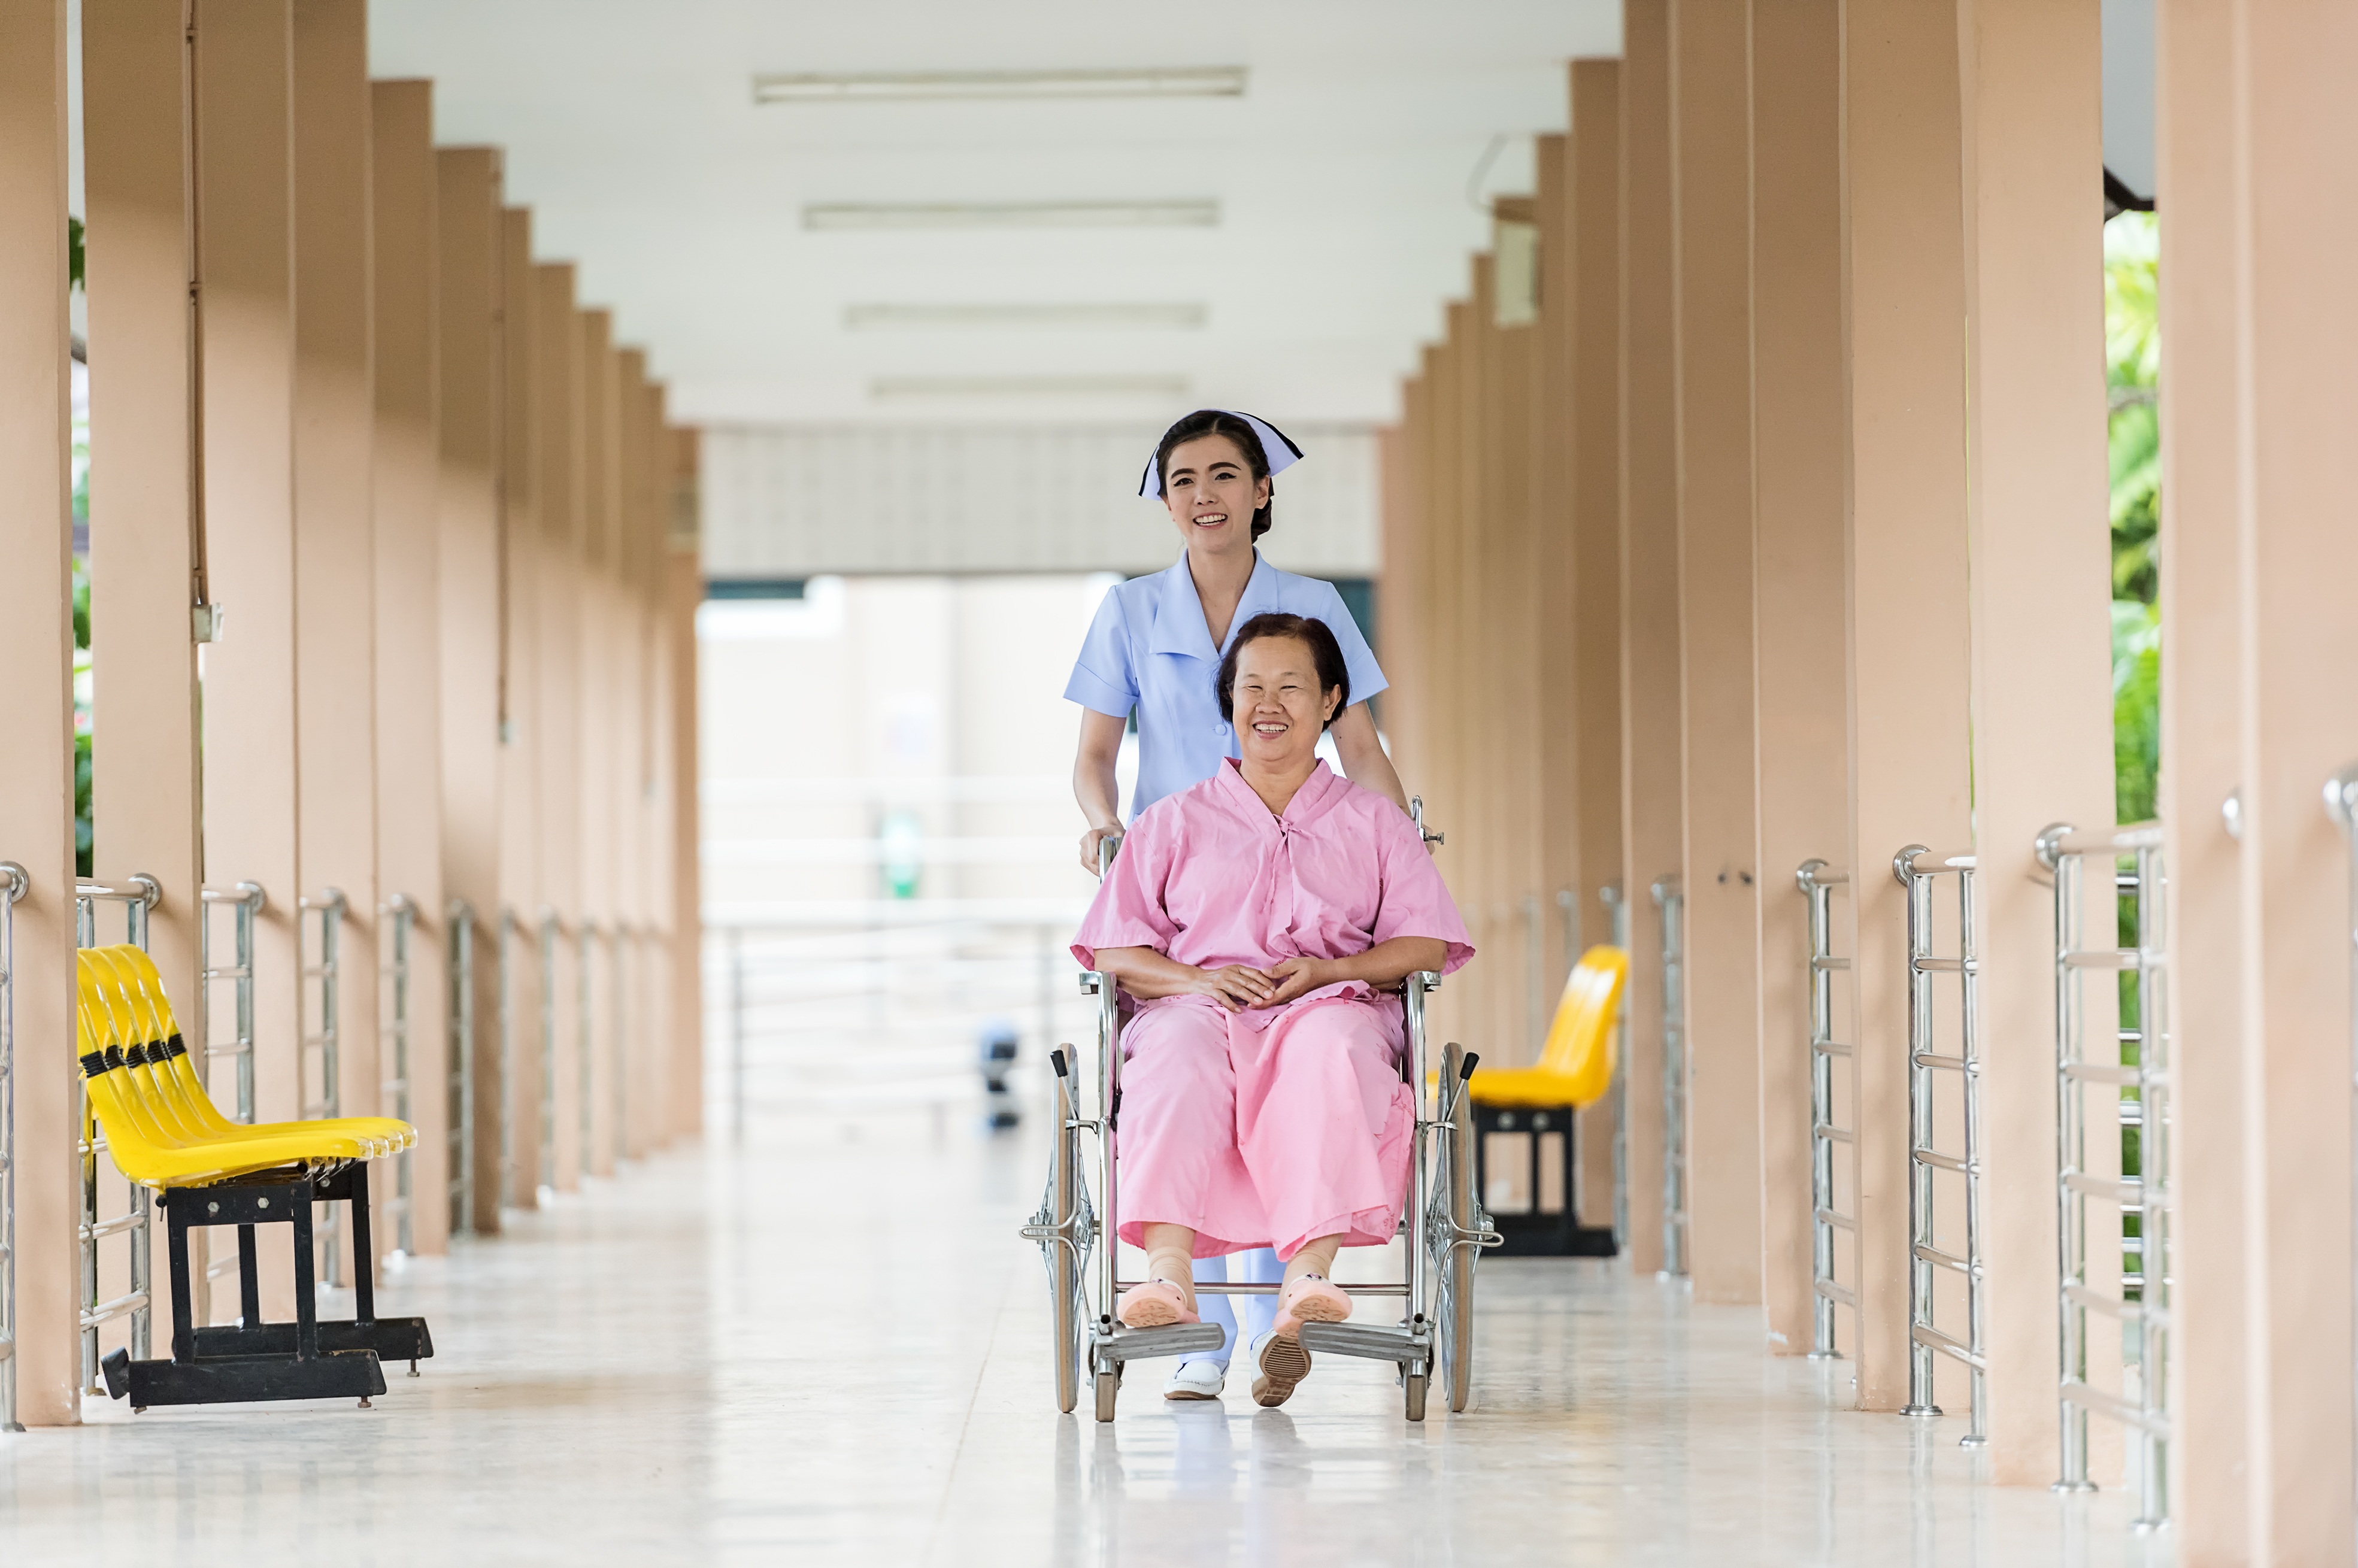
people, home, motion, walk, asia, professional, together, lady, mobile phone, smile, thailand, talk, laughing, ceremony, happy, wheelchair, rehabilitation, hospital, senior, clinic, older, elderly, nurse, service, handicap, citizen, pensioner, support, retirement, treatment, disabled, patient, disability, assistance, caretaker, rehab, help with, physiotherapy, care for, an unforgettable, expand, paralyzed, eldercare